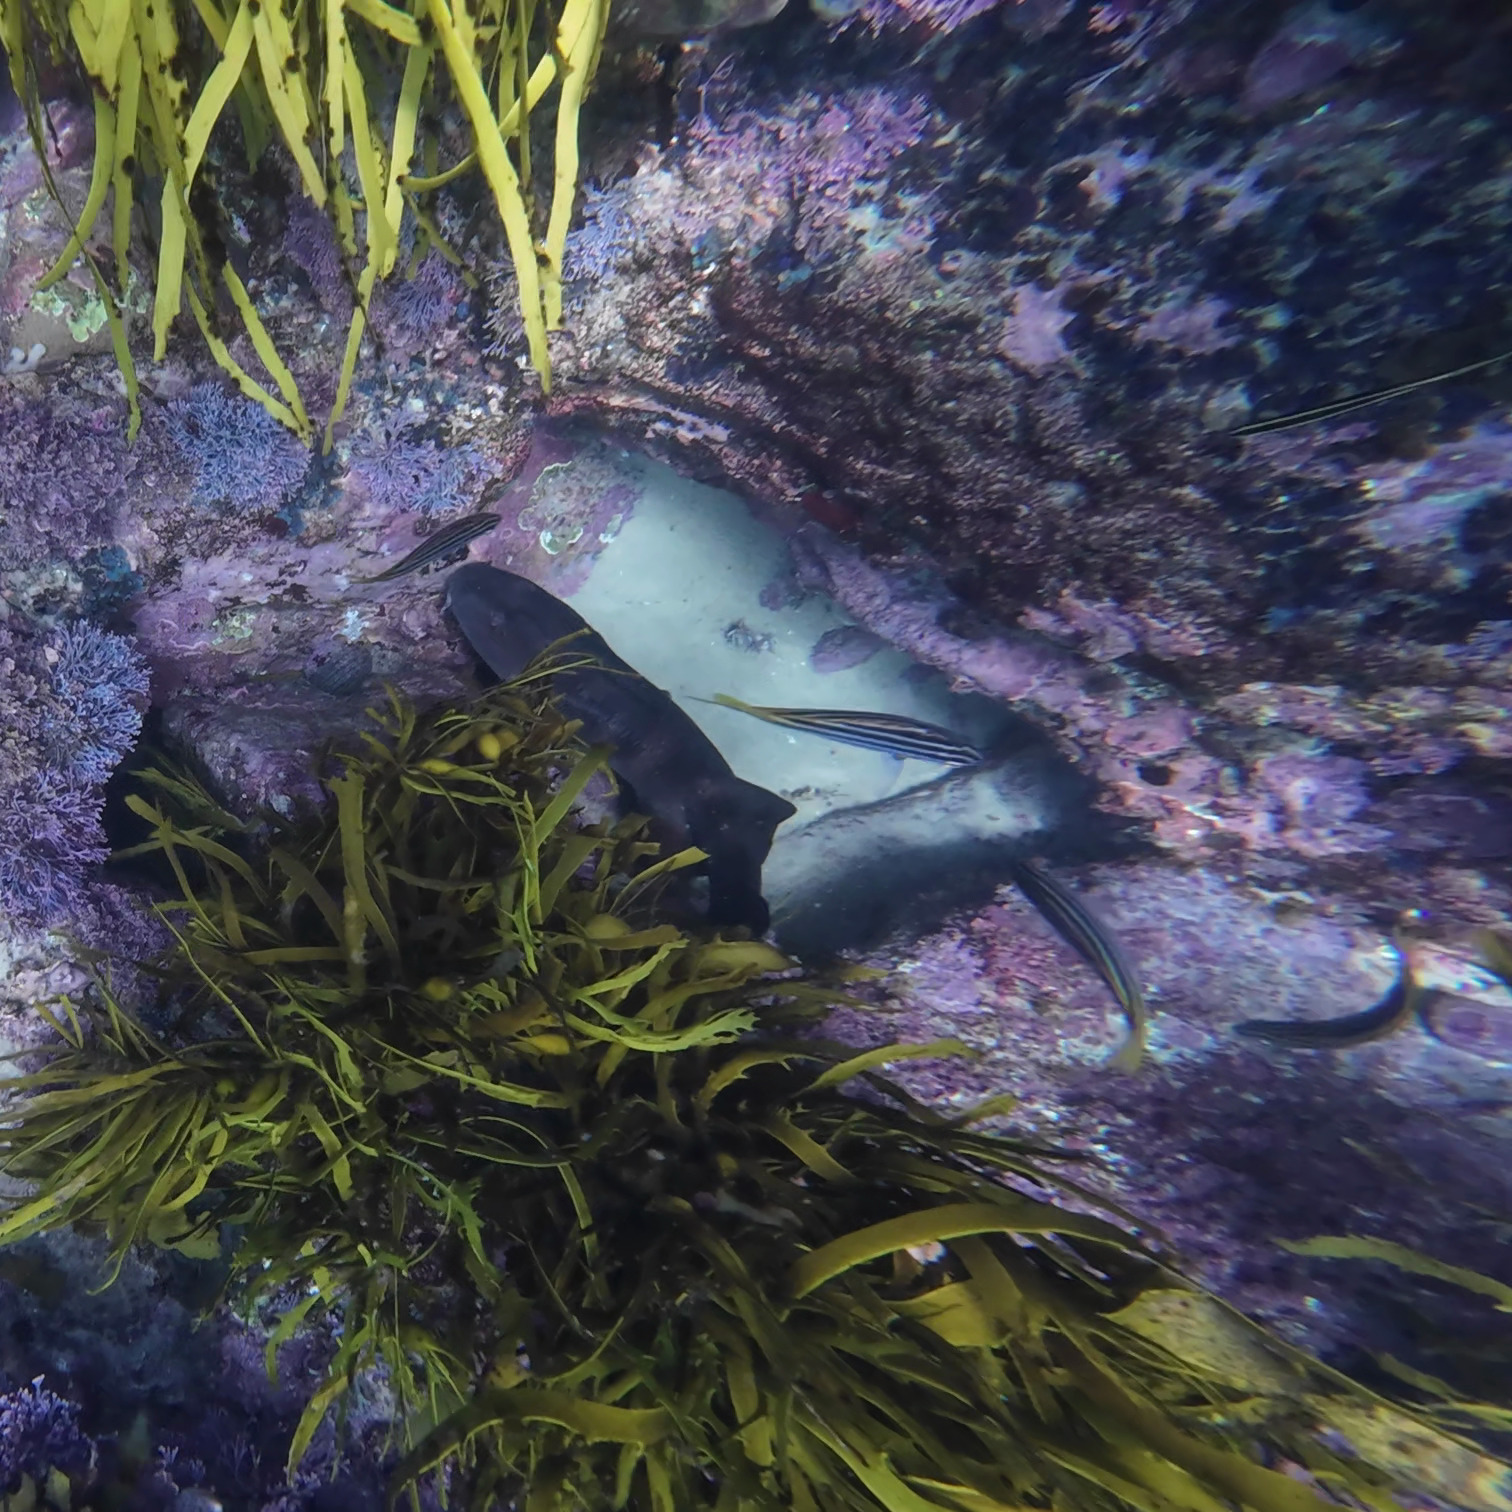
fish (species not among the labelled classes)